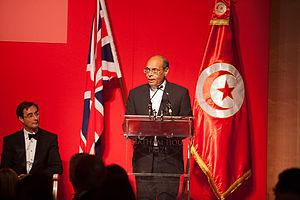
Moncef Marzouki, de son nom complet Mohamed Moncef ben Mohamed Ahmed Bedoui-Marzouki, né le 7 juillet 1945 à Grombalia, est un homme d'État tunisien. Il est président de la République du 13 décembre 2011 au 31 décembre 2014.